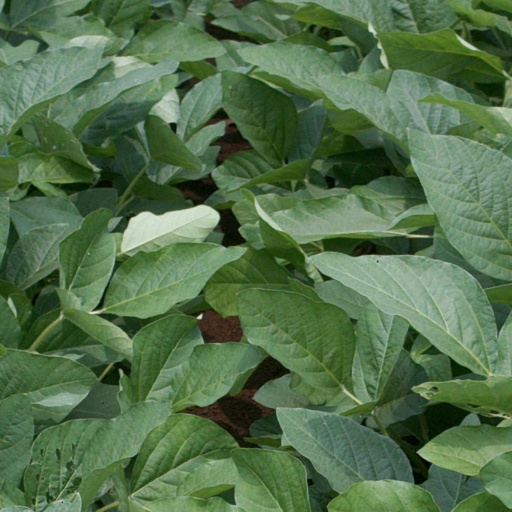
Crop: soybean